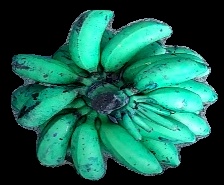
Variety: rasbale
Grade: grade3